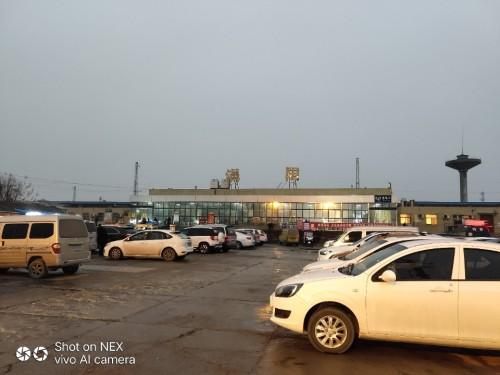
地标名称：涡阳站
所在城市：亳州市·涡阳县